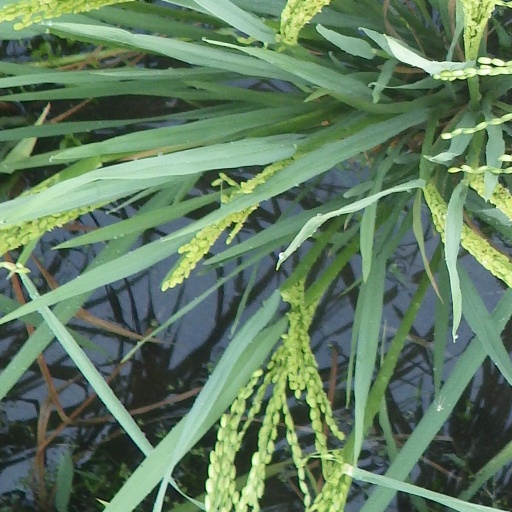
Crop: rice